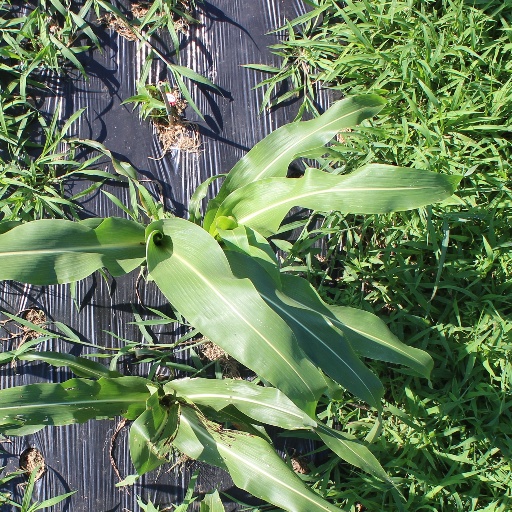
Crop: sorghum